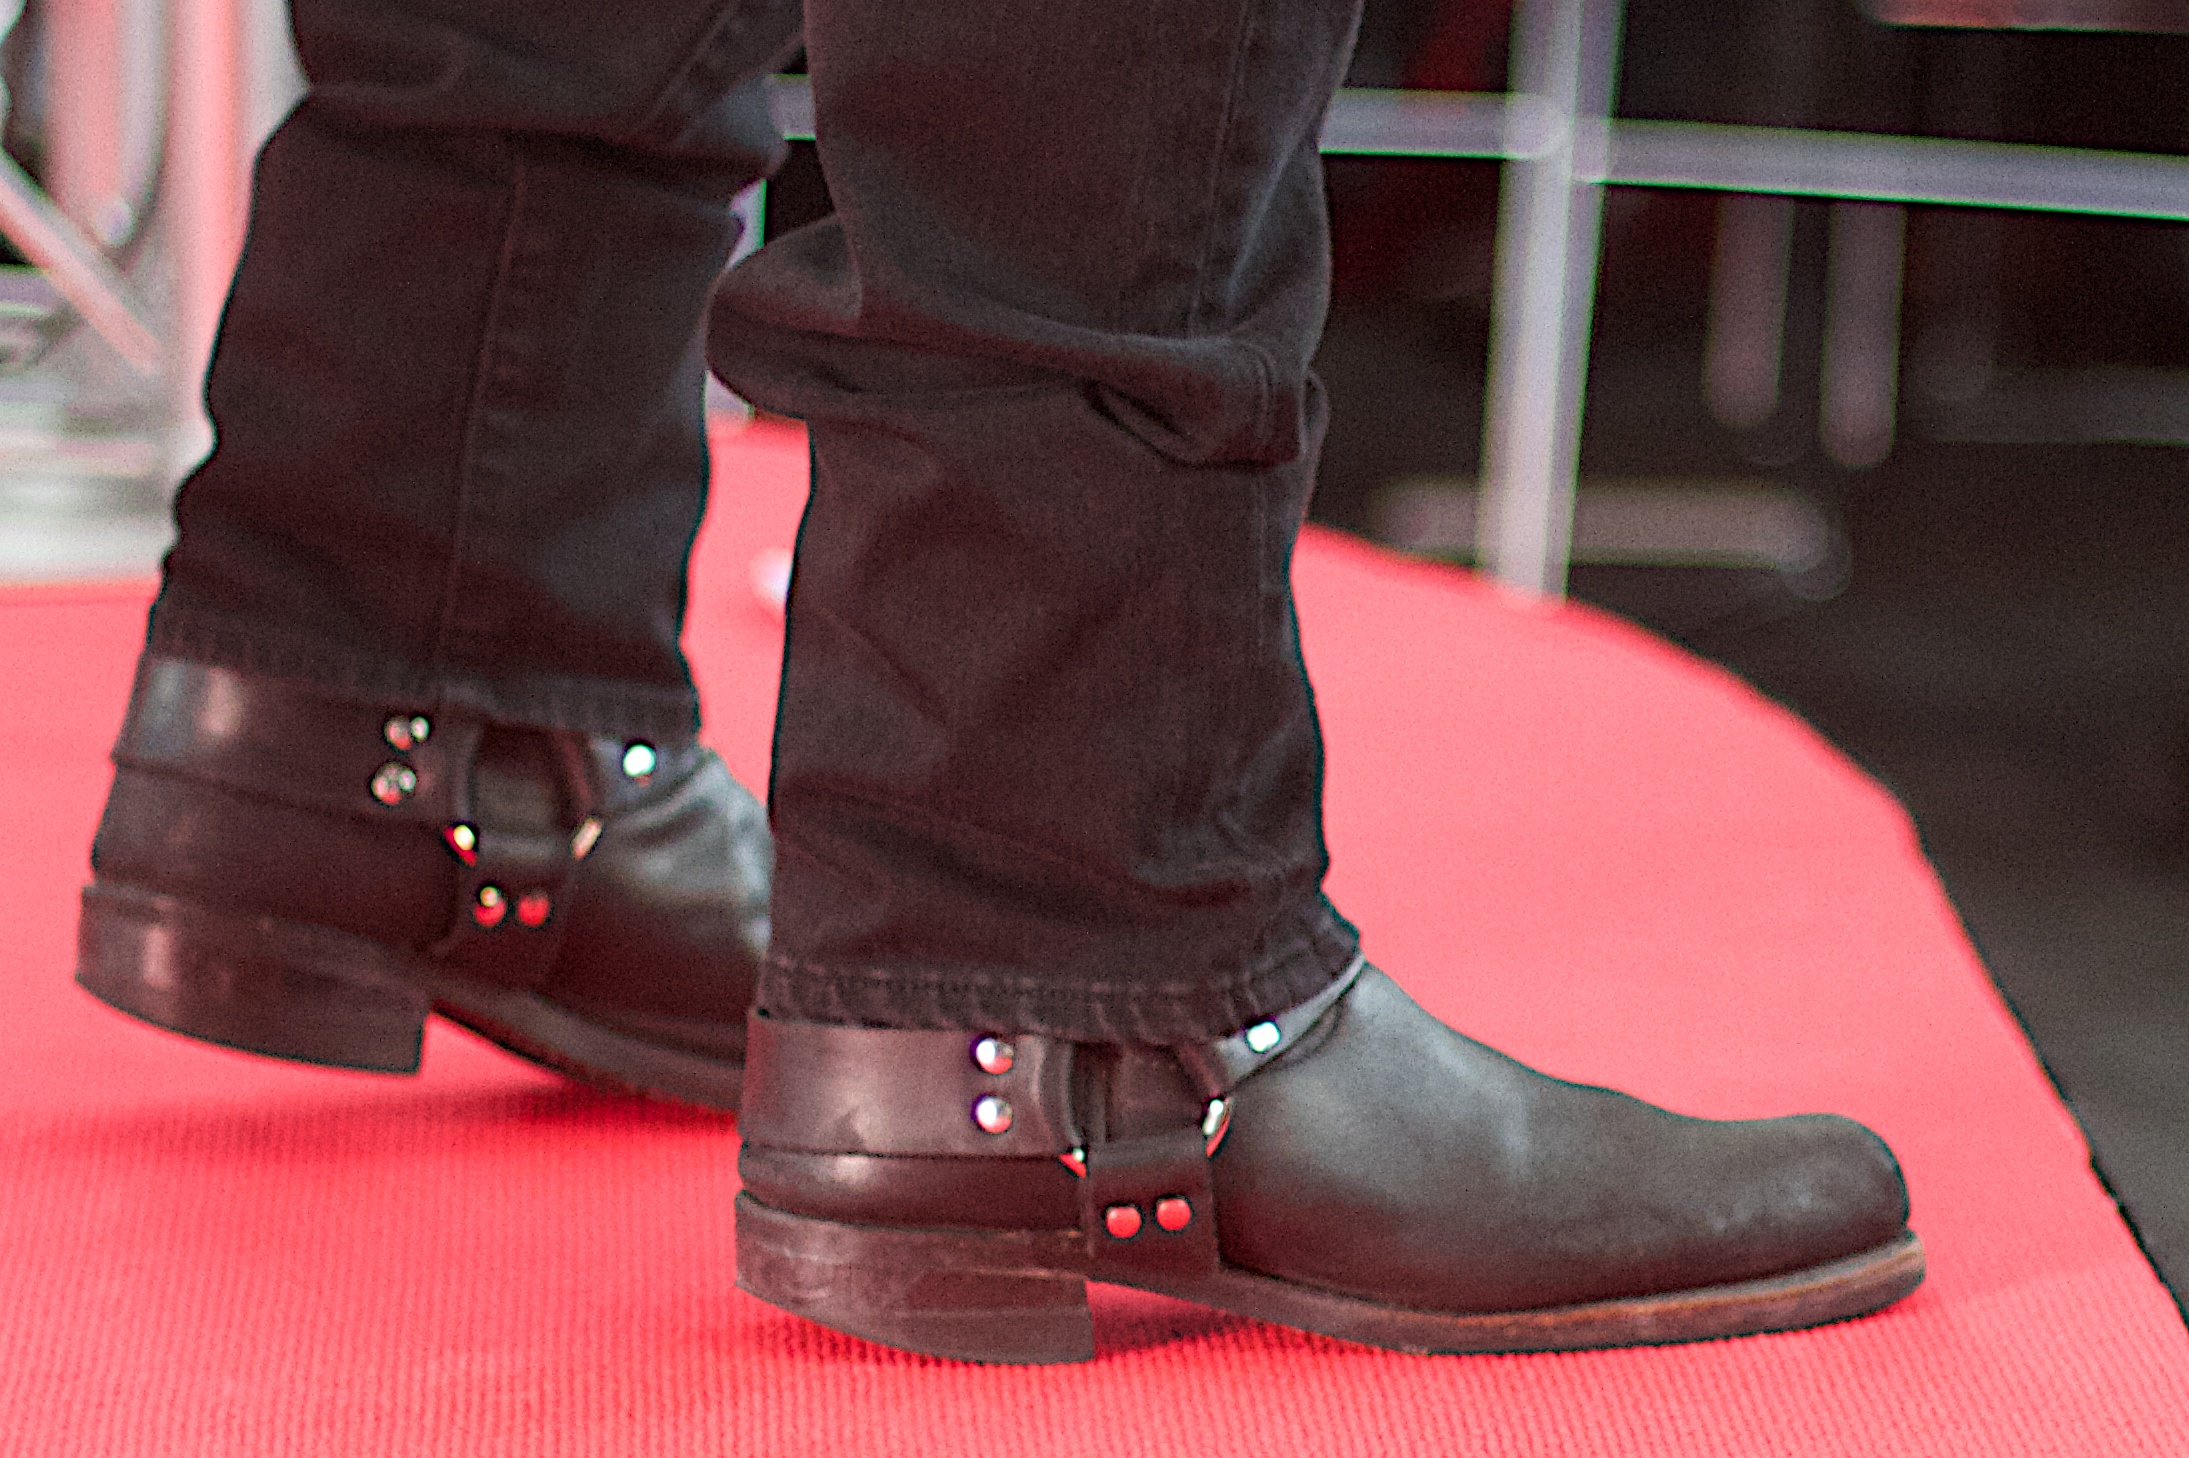
shoe, leather, boot, leg, fur, spring, red, fashion, human body, textile, footwear, mozfest, high heeled footwear, outdoor shoe, riding boot